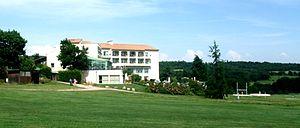
Saint-Clair (Ardèche) Golf et hôtel
Saint-Clair est une commune française, située dans le département de l'Ardèche en région Auvergne-Rhône-Alpes, à 5 km au nord de la ville d'Annonay.